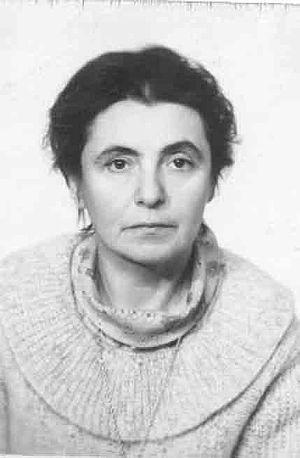
Olga Aleksandrovna Ladyjenskaïa, née le 7 mars 1922 à Kologriv et morte le 12 janvier 2004 à Saint-Pétersbourg, est une mathématicienne russe connue pour ses travaux sur l'équation aux dérivées partielles, les différences finies, les équations de Navier-Stokes ainsi que la dynamique des fluides. Elle a été nommée membre de l'Académie des Sciences en URSS en 1990, puis membre de l'Académie des Sciences de la Fédération de Russie en 1991.